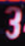
Number: 3